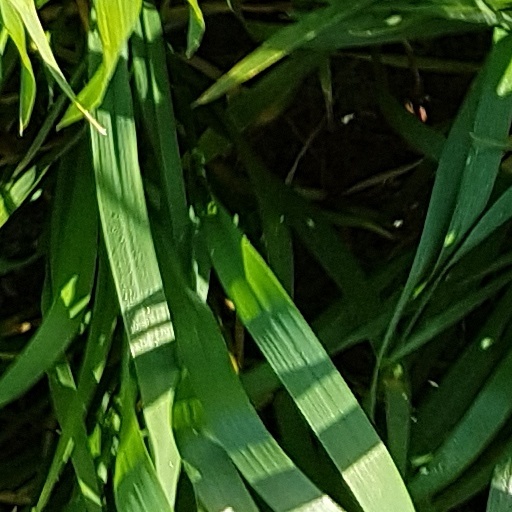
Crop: wheat